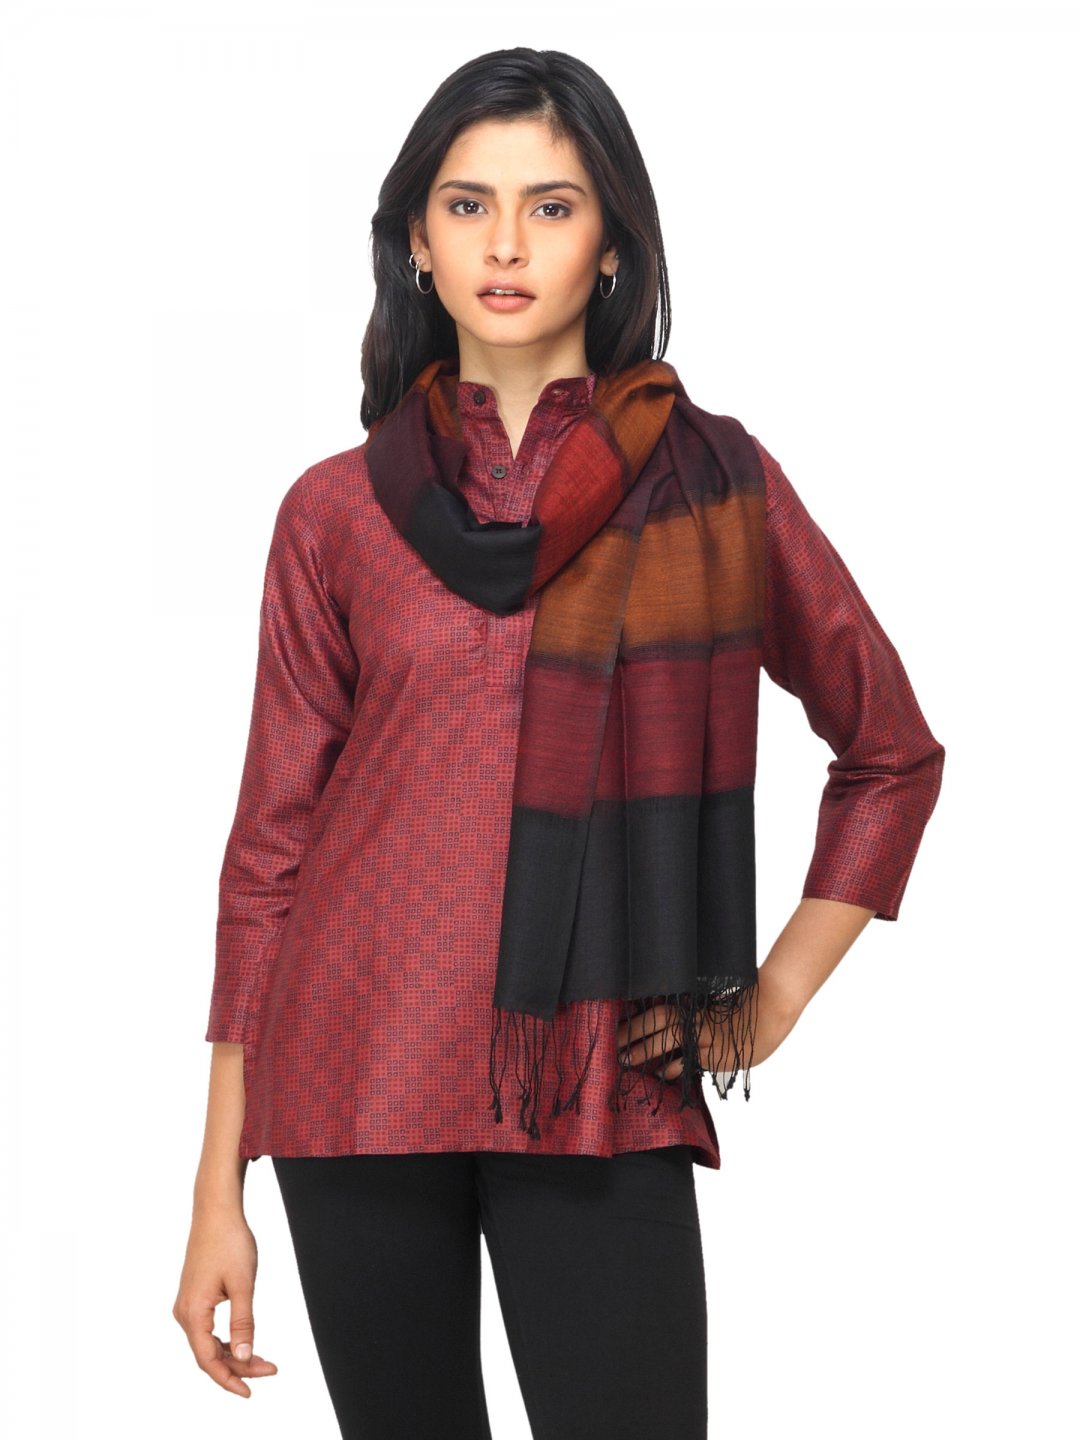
Fabindia Women Black Silk & Wool Stole
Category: Accessories / Stoles / Stoles
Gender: Women
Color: Black
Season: Summer 2012
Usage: Ethnic